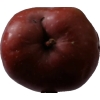
Label: Apple 18